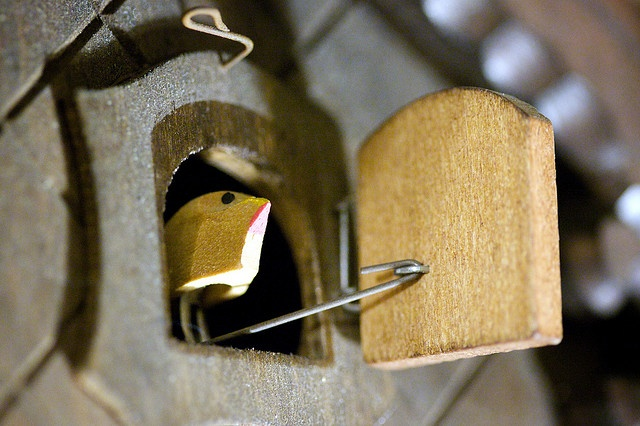
a close up of a fake bird in a wooden house
A bird inside the door of a cuckoo clock.
Closeup of the cuckoo bird of a cuckoo clock.
A wooden bird peeking its head out of a wooden door.
A wooden birdhouse with a wooden bird looking outside of the house.